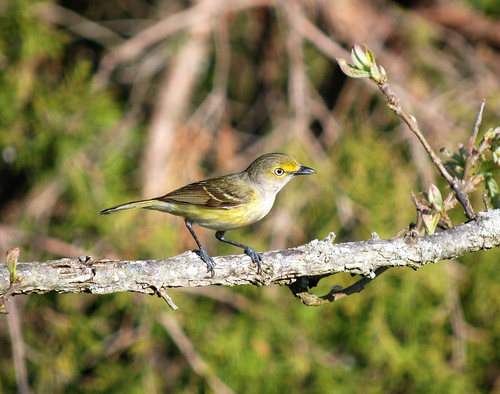
a small bird with green hues and a black beak.
this bird has a white breast, yellow belly, grey wing and a yellow eye ring.
this bird is yellow, white, and brown in color with a black beak and white eye ring.
small yellow and black bird with black feet and a pointed beak.
small yellow bird with thick bill, grayish wings, white throat and white eye.
the bird has a black bill, a yellow crown and a yellow breast.
this bird is yellow with brown and has a long, pointy beak.
a small bird with a short, pointed beak and black feet.
a yellow, brown, and white bird with blue tarsus and feet. yellow eyes and a black beak.
this bird has wings that are brown and has a yellow belly
Species: White Eyed Vireo